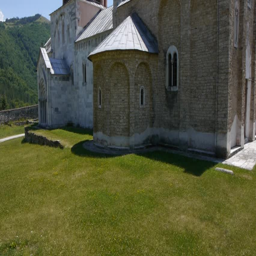
slow flying over the orthodox monastery